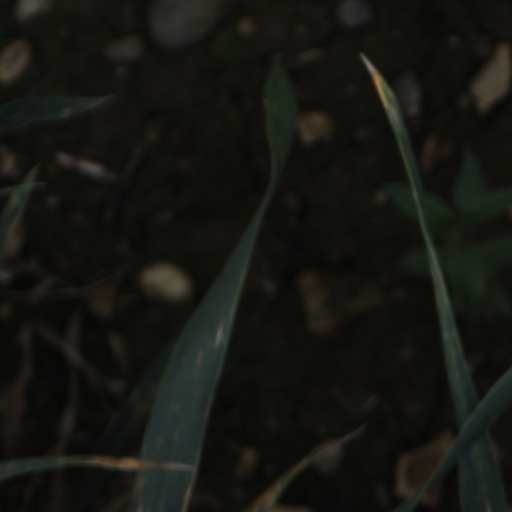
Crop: wheat